Kharabeesh

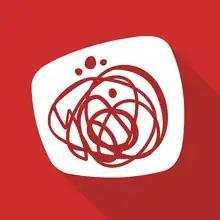
Kharabeesh logo

Kharabeesh is a Jordan-based company that produces Arabic-language animated cartoons, music videos and talk shows that generally tackle political issues in the Arab world. The top four most-viewed Kharabeesh videos posted on YouTube have more than 2 million views. All views feature either Housni Mubarak or Muammar Gaddafi. "Karabeesh" means "scribbles" in Arabic. The political cartoons produced by Kharabeesh have received international attention during and after the Arab Spring revolutions.